Bab Ballads

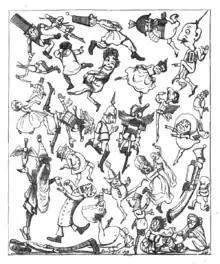
Frontispiece of "The Bab Ballads", 1868

For ten years Gilbert wrote articles and poems for "Fun", of which he was also the drama critic. Gilbert's first column "cannot now be identified". The first "known" contribution is a drawing titled "Some mistake here" on page 56 of the issue for 26 October 1861. Some of Gilbert's early work for the journal remains unidentified because many pieces were unsigned. The earliest pieces that Gilbert himself considered worthy to be collected in "The Bab Ballads" started to appear in 1865, and then much more steadily from 1866 to 1869.